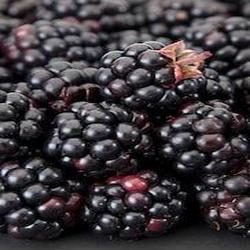
Label: Blackberry